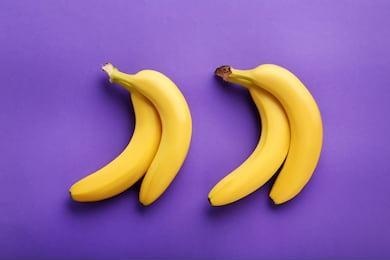
Label: banana